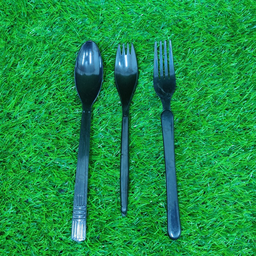
Label: plastic